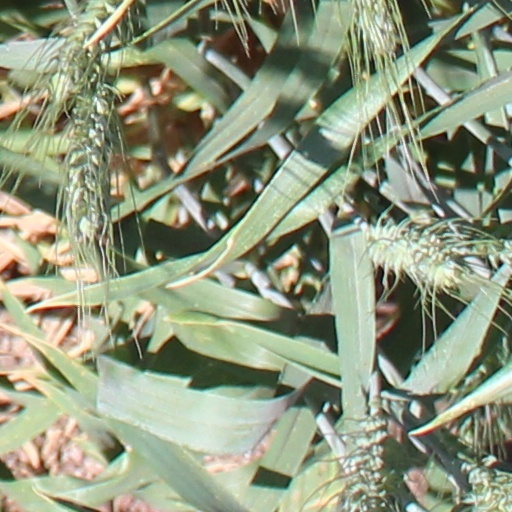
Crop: wheat